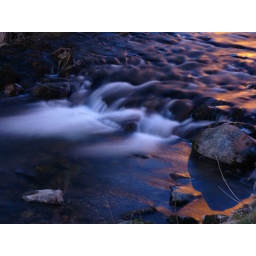
River lit by street lights and taken with a slow shutter speed to create a smooth water effect.